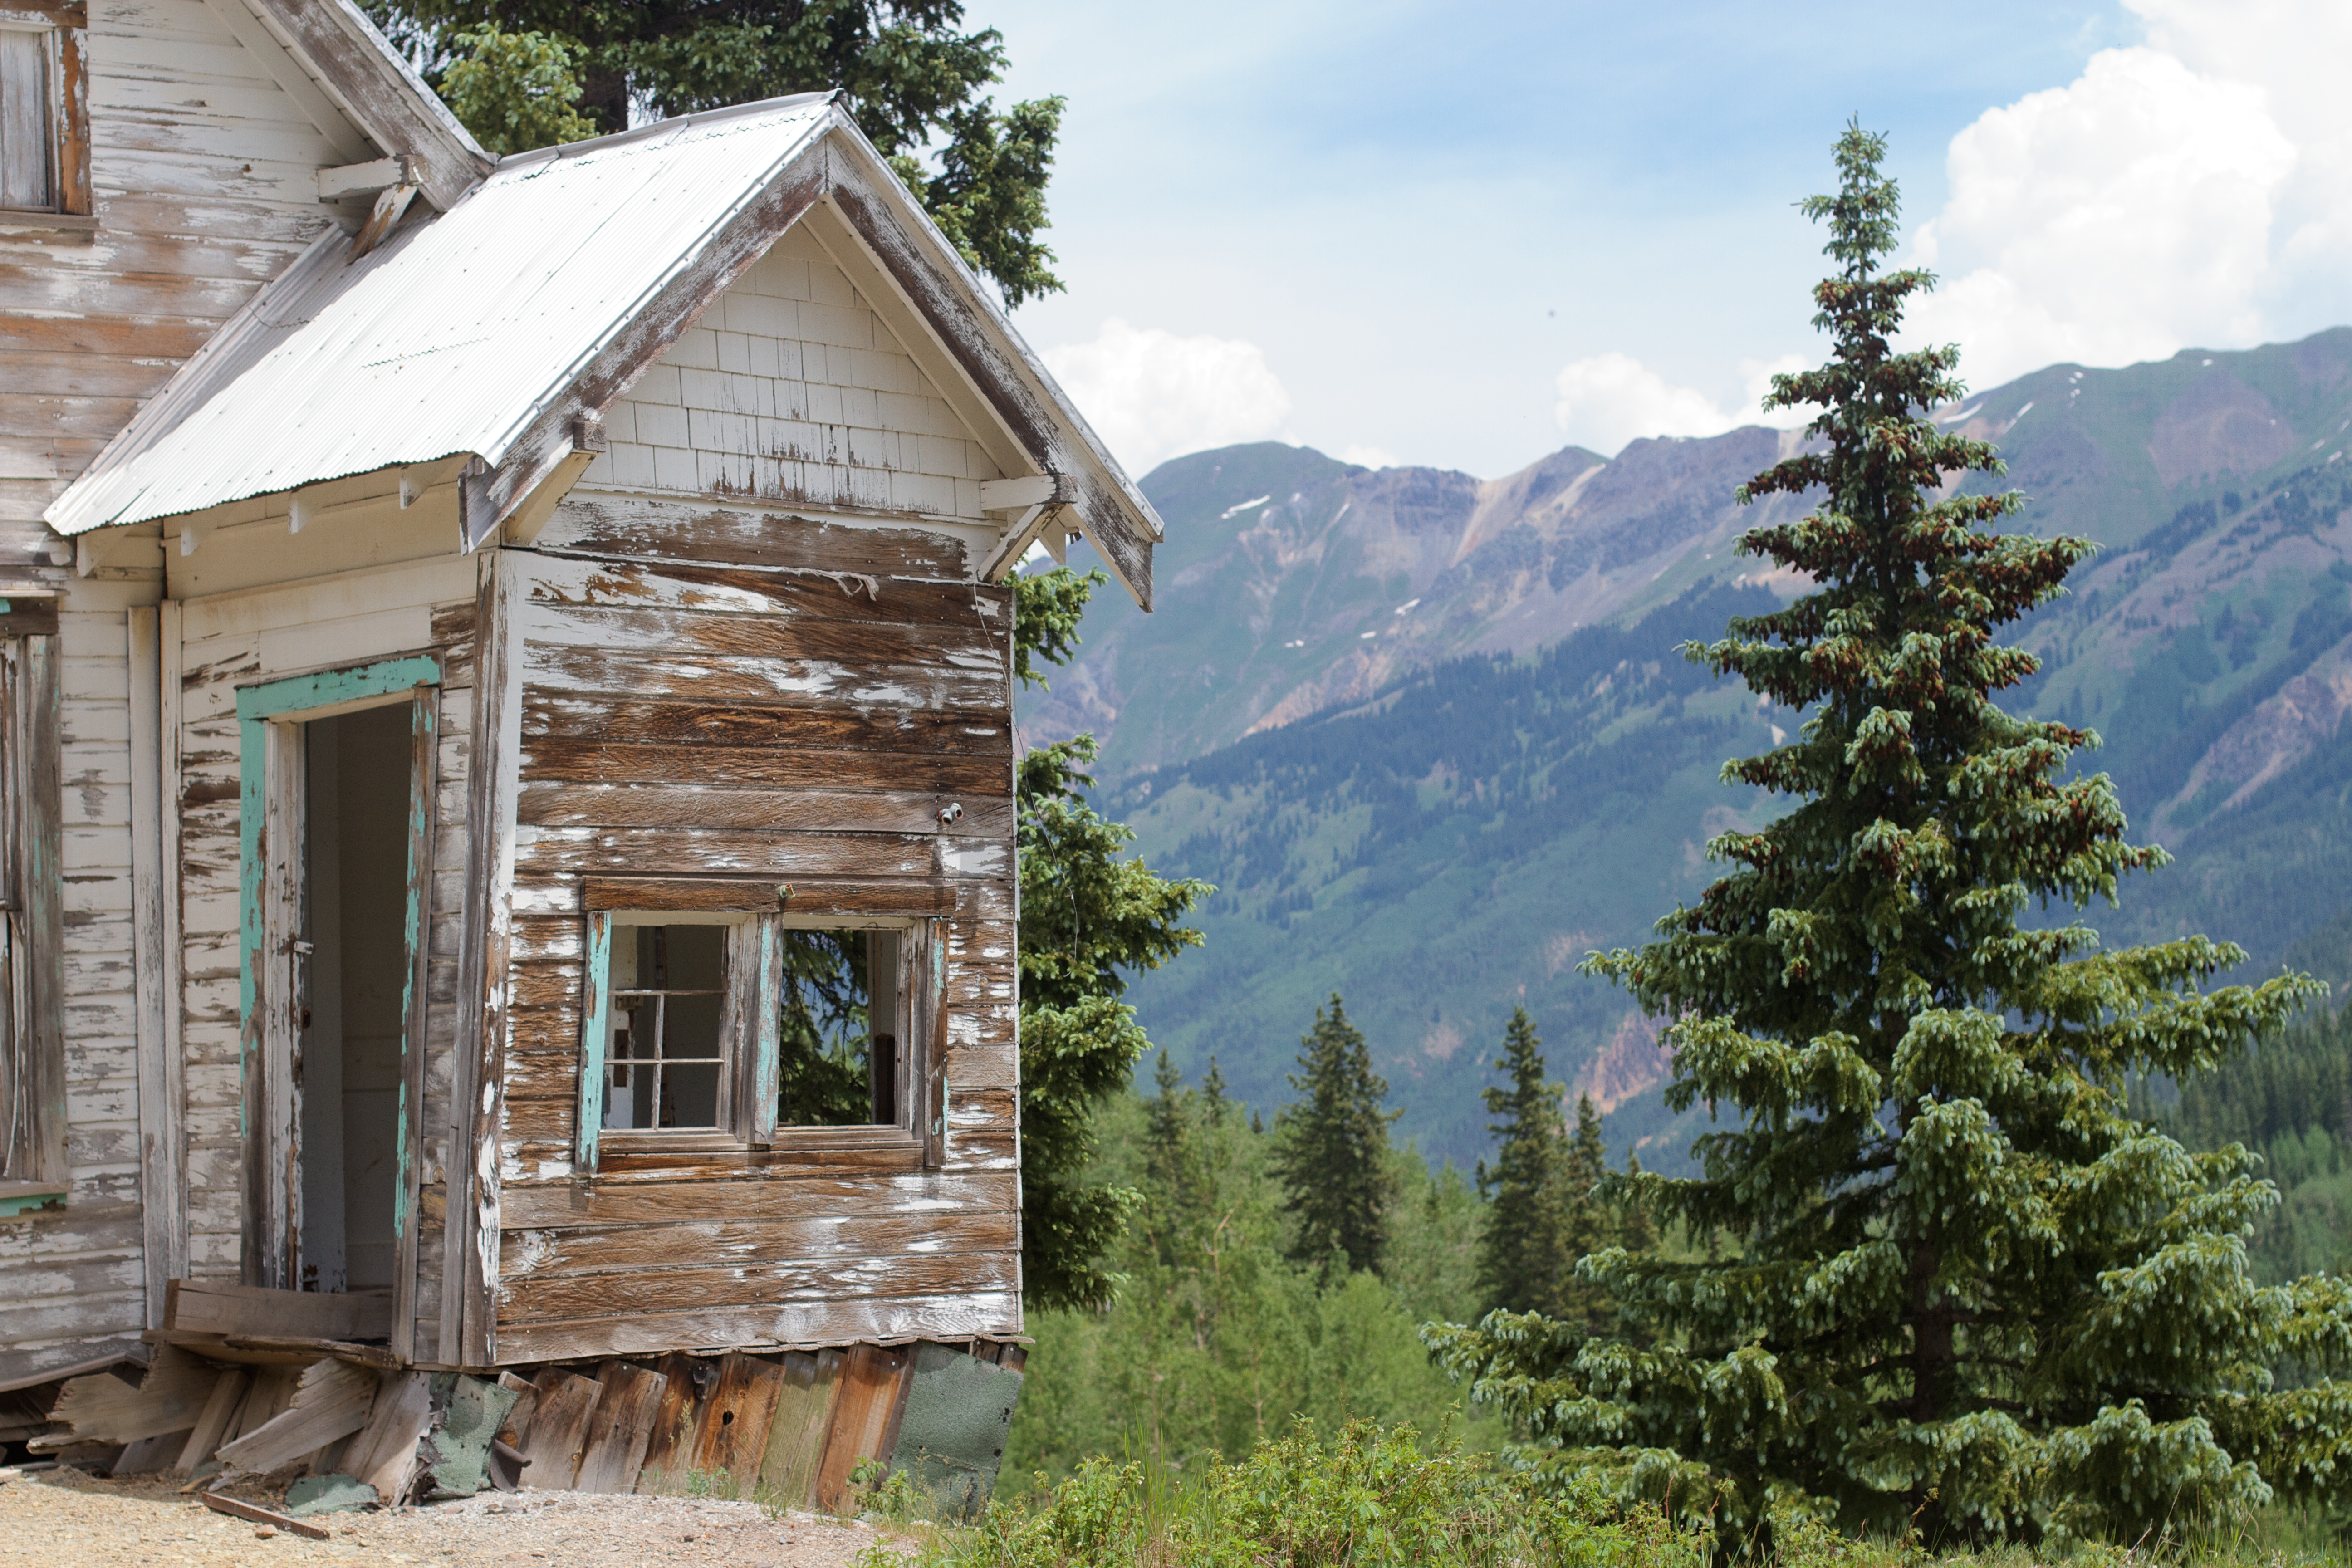
wilderness, house, home, mountain range, hut, shack, cottage, estate, log cabin